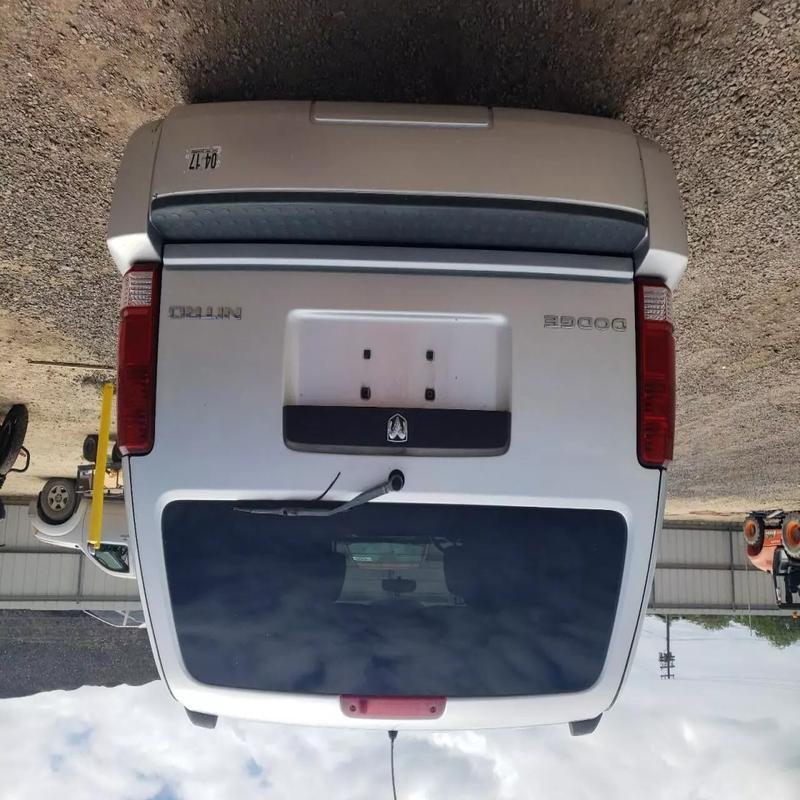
Aucun dommage détecté.
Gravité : aucun